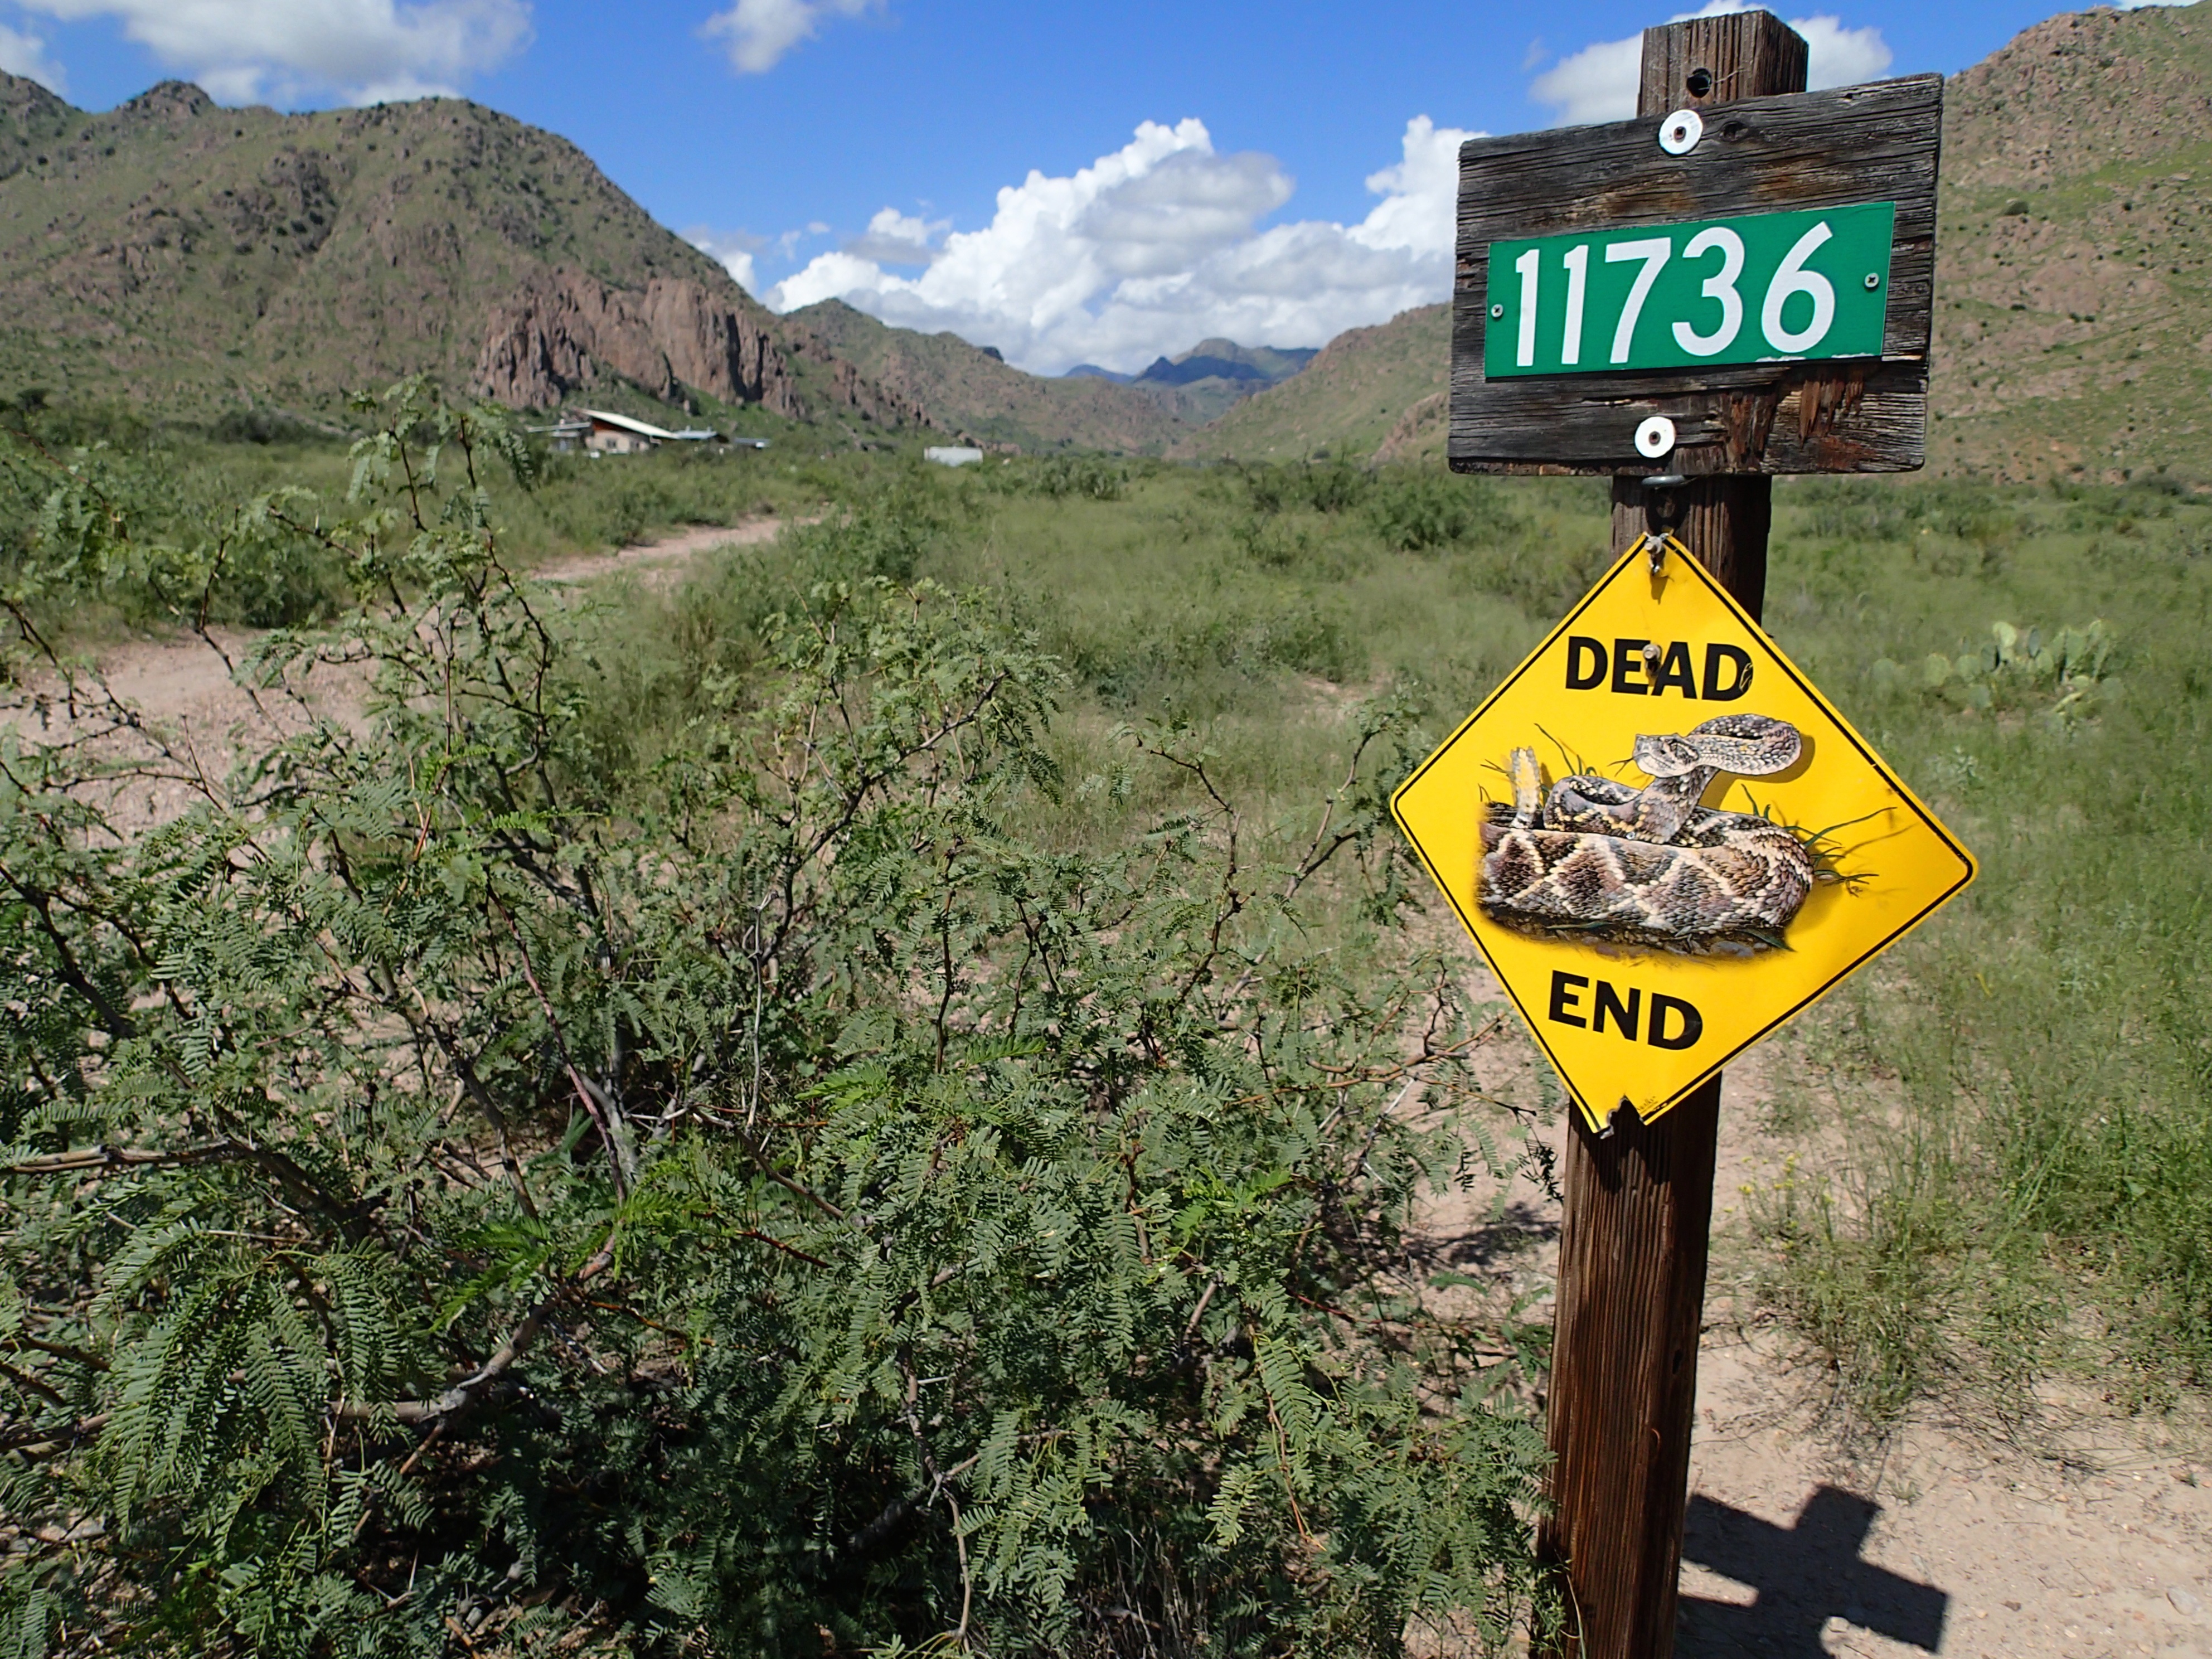
walking, mountain, trail, adventure, horseshoecanyon